Noureddine Smaïl

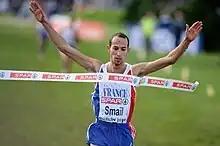
Smaïl winning at the 2009 European Cross Country Championships

Noureddine Smaïl (born 6 February 1987) is an Algerian-born French athlete who specialises in middle and long-distance tracks as well as cross country.